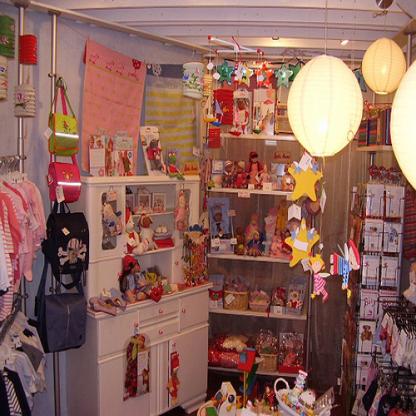
Scene: Indoor